NASCAR career of Kyle Busch

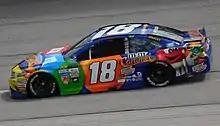
Busch racing at Darlington Raceway in 2017.

On November 15, 2015, Kyle Busch secured a spot in the Championship Four for the final Chase race at Homestead. Just days later, on November 20, his team, Kyle Busch Motorsports, claimed the Camping World Truck Series championship with Erik Jones, making Busch the owner’s champion. On November 22, 2015, Busch competed in the Ford EcoBoost 400, where he emerged victorious, capturing his first-ever NASCAR Sprint Cup Series championship. He ended the season with an impressive record: five wins, twelve top-five finishes, and sixteen top-ten finishes, despite only competing in 25 of the 36 races that year.